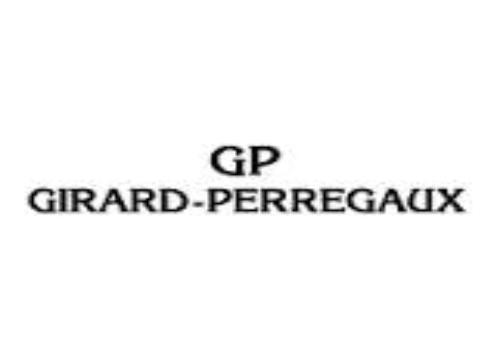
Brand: girard-perregaux
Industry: Electronic